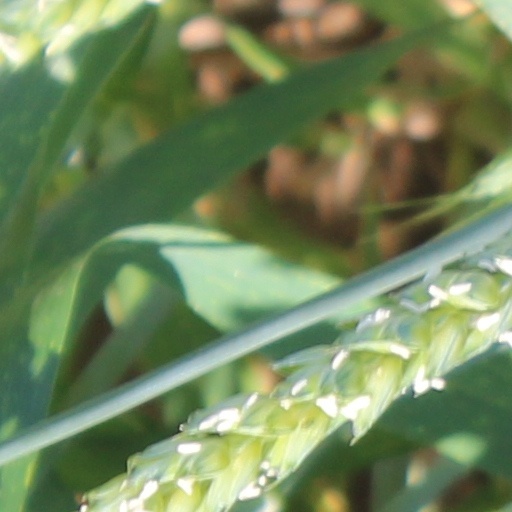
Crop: wheat